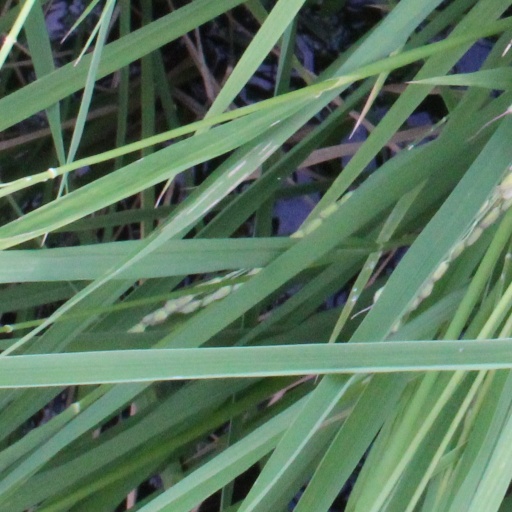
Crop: rice